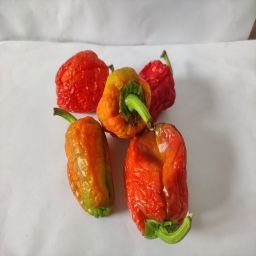
Crop: Bell Pepper
Quality: Dried